Saint-Amant-de-Nouère

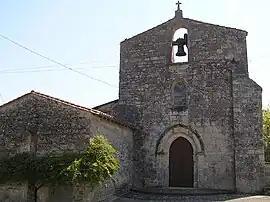
The church in Saint-Amant

Saint-Amant-de-Nouère is a commune in the Charente department in southwestern France.